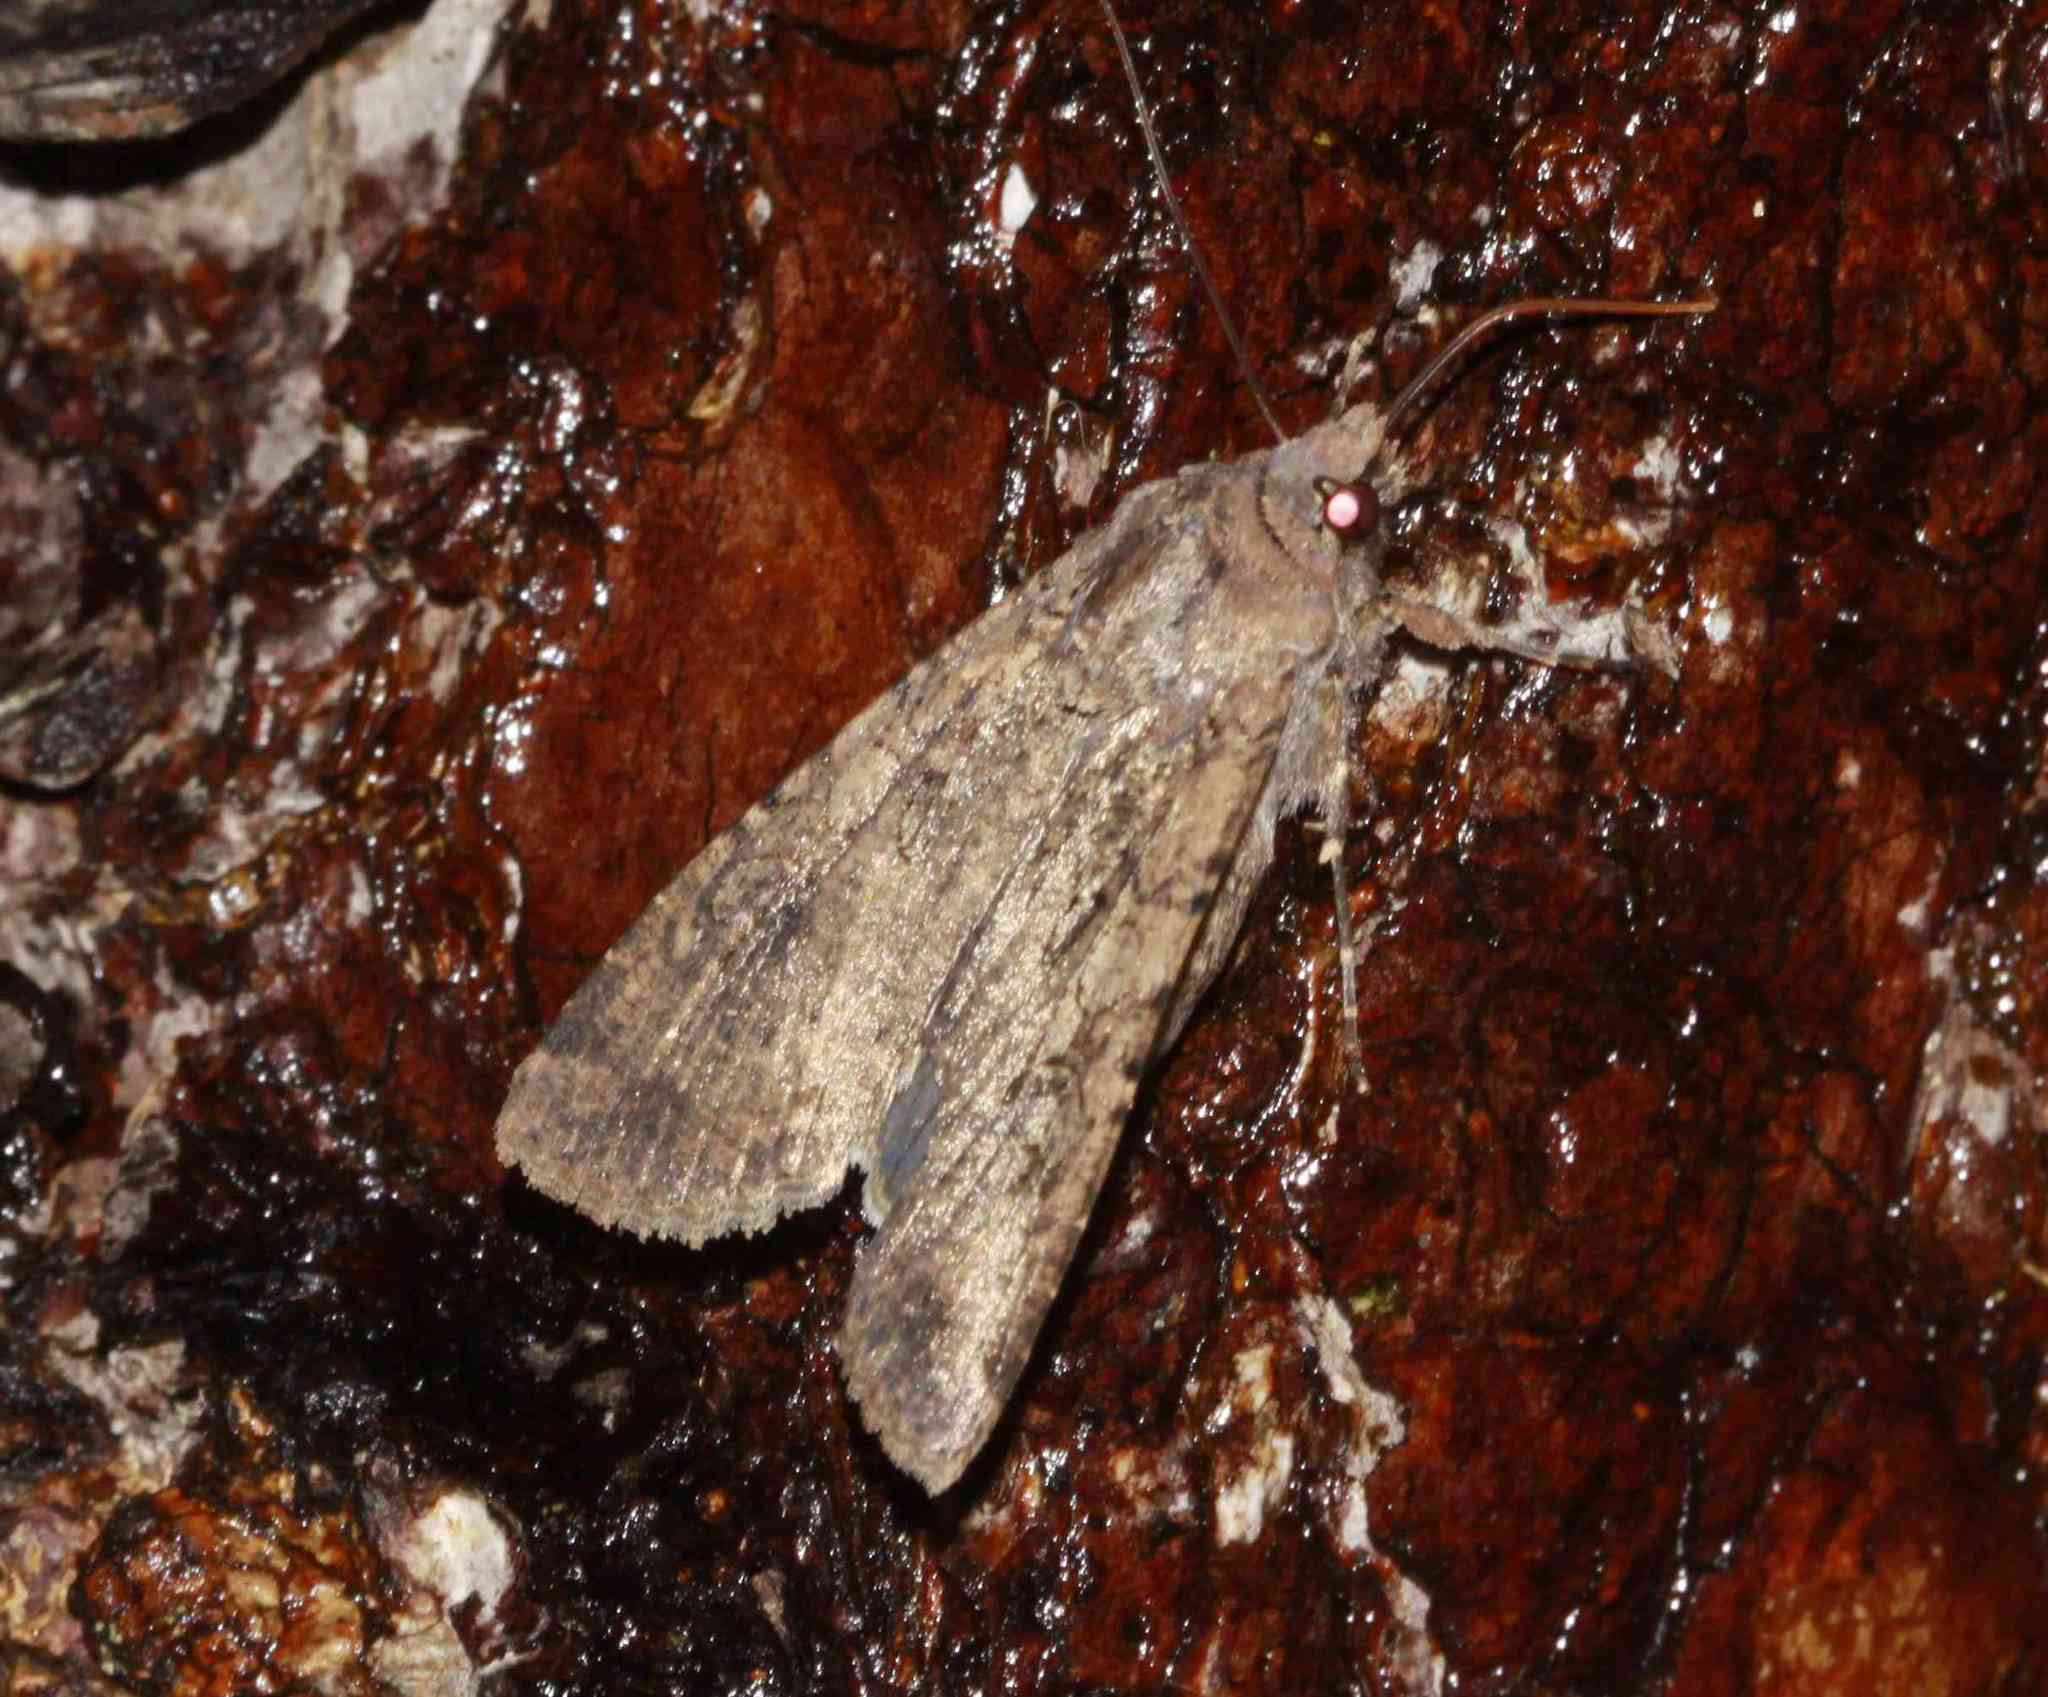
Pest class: cutworms